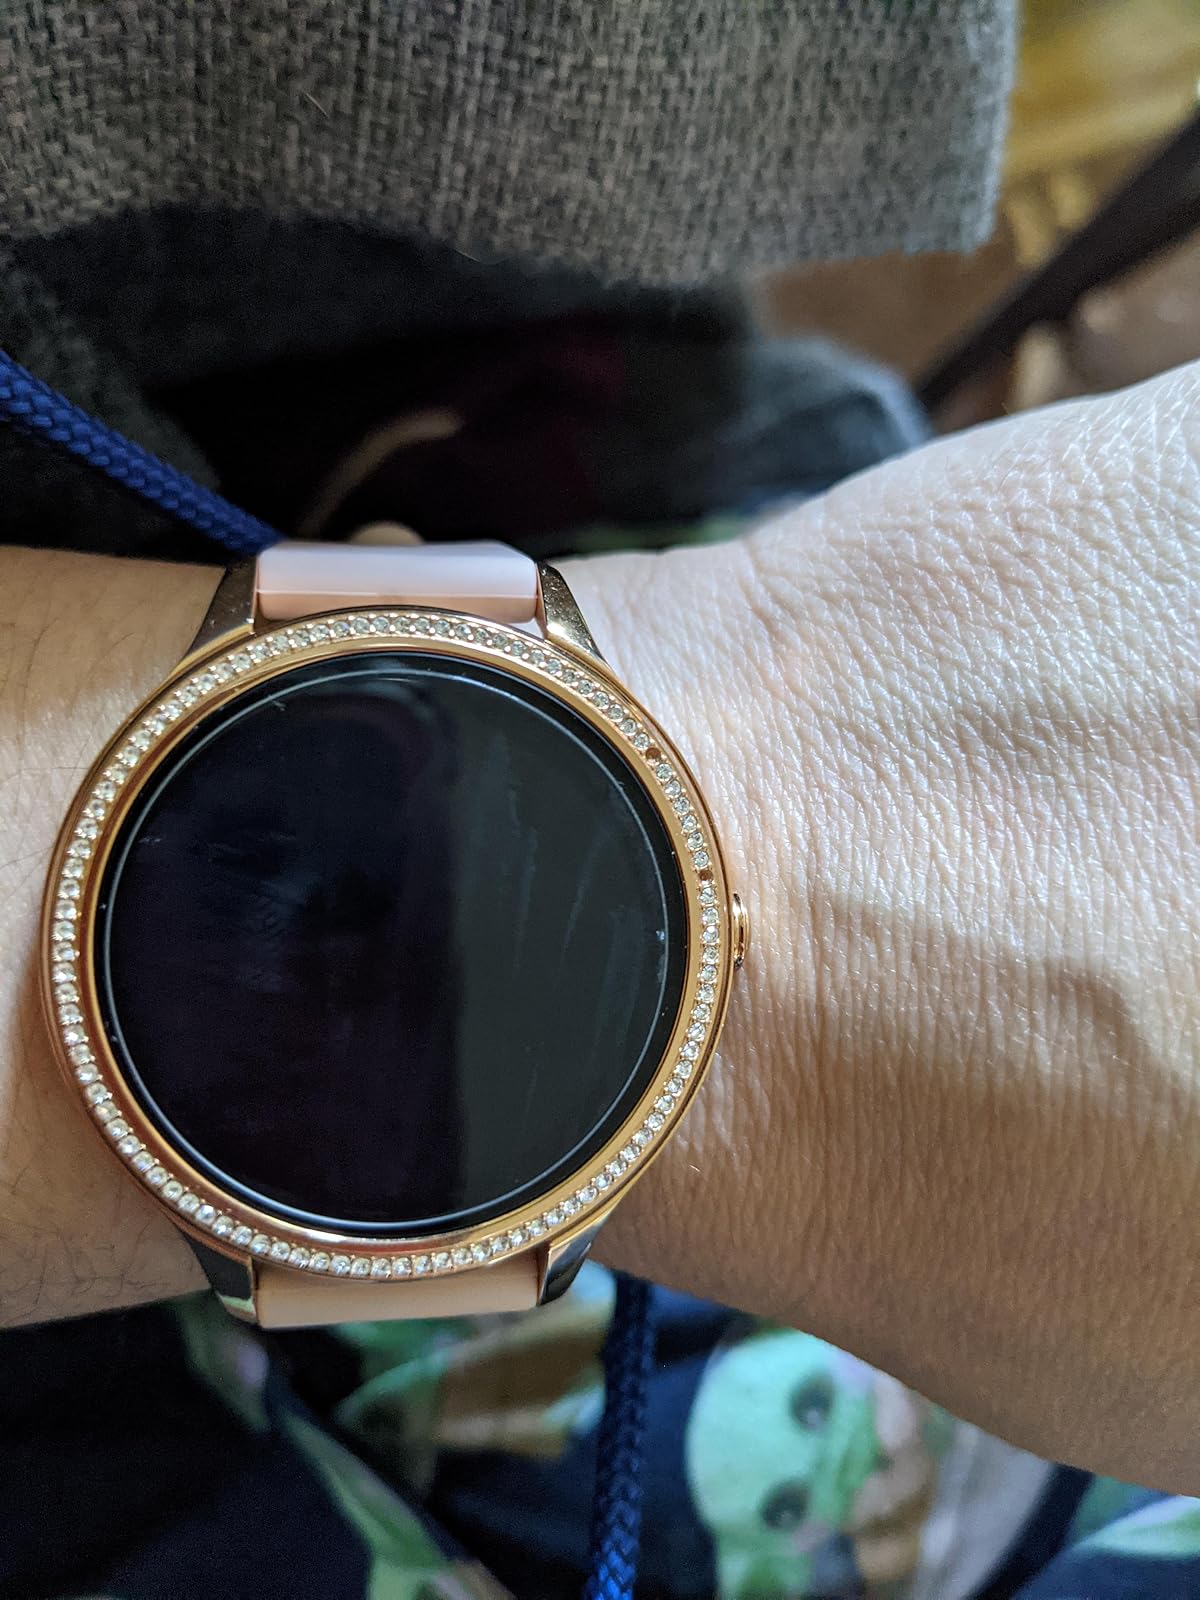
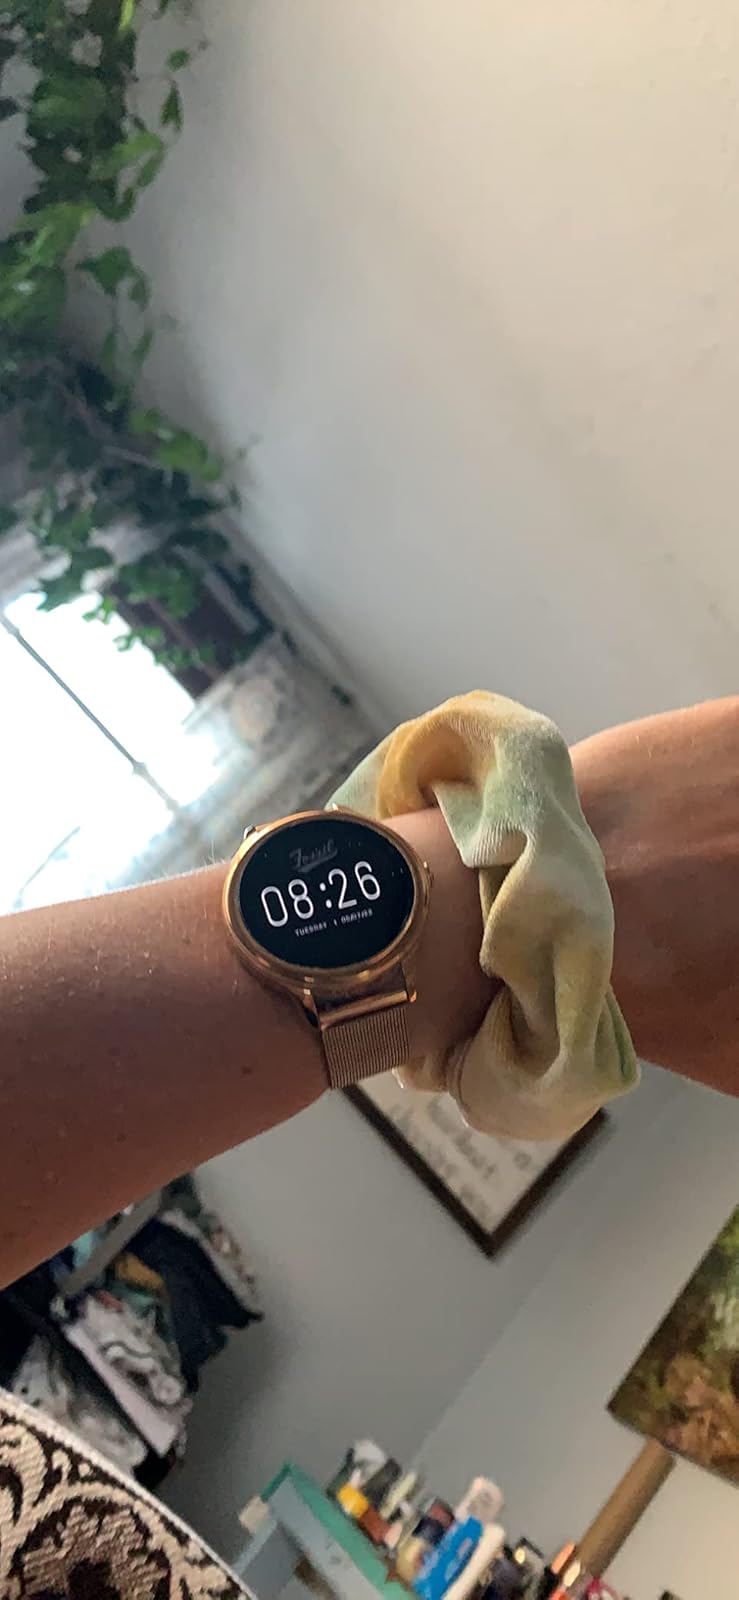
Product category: smartwatch
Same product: no